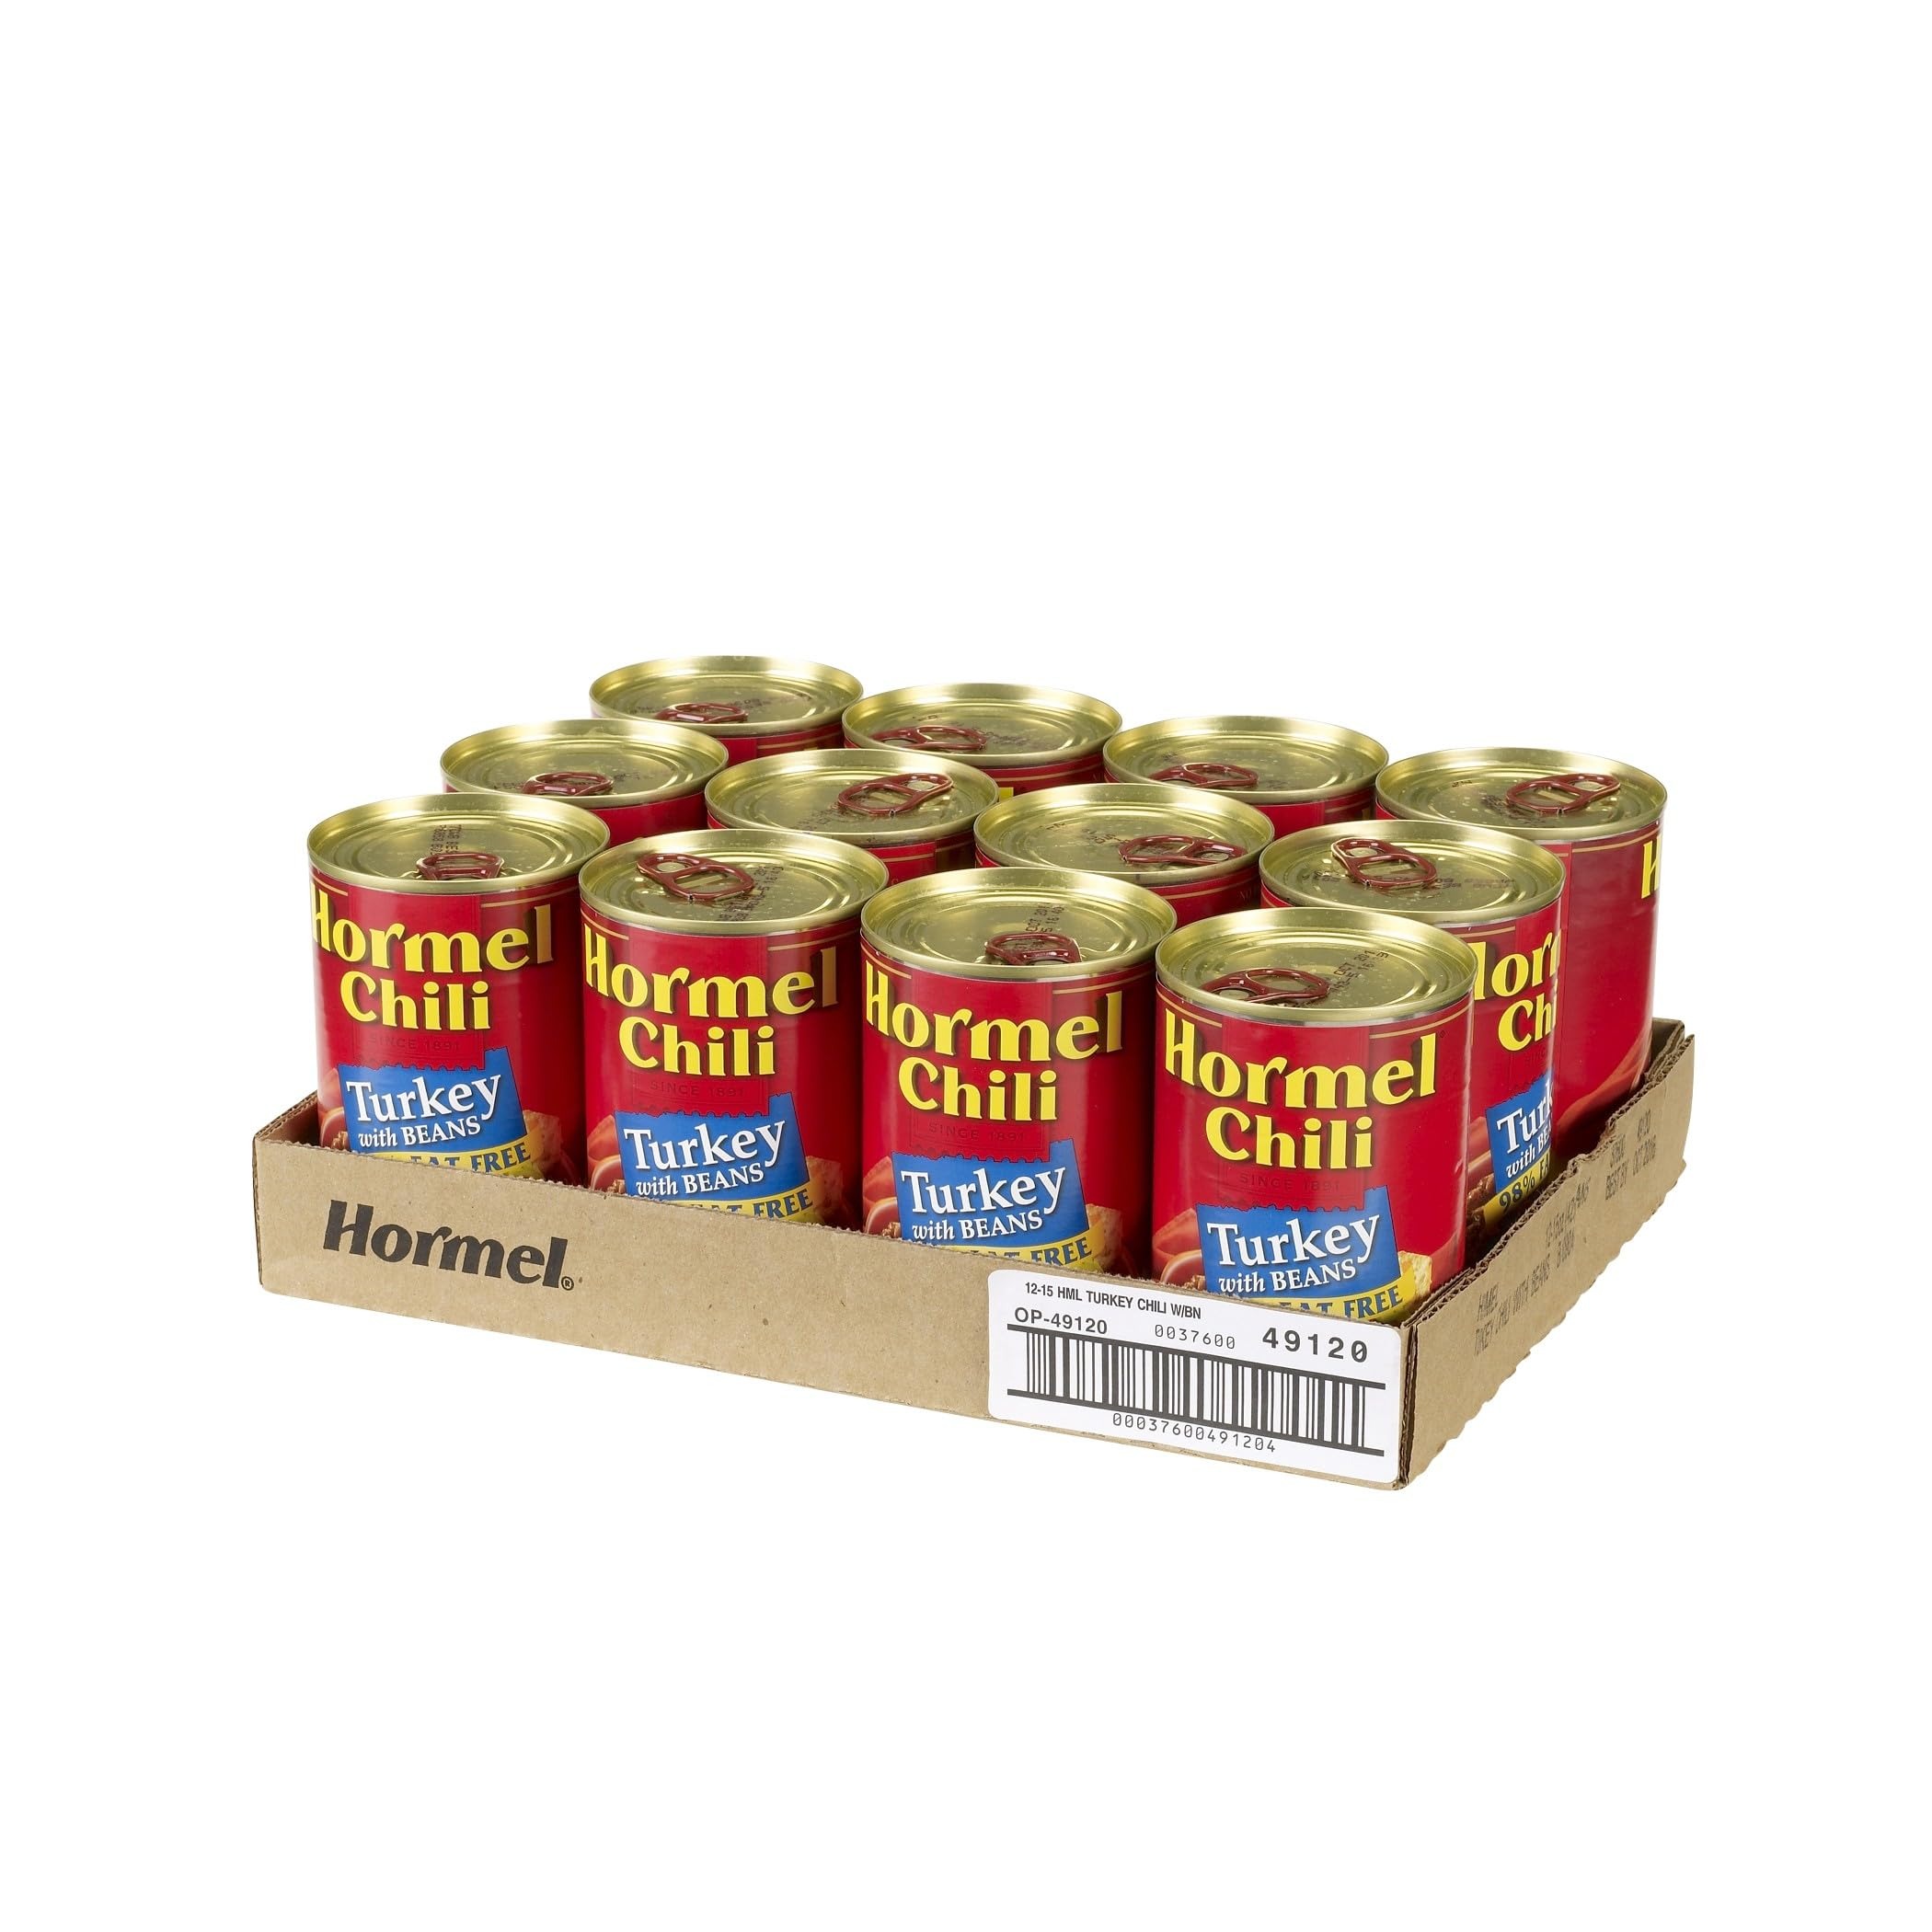
Item Name: Hormel Chili Turkey with Beans, 15 Ounce (Pack of 12)
Bullet Point 1: Turkey Chili: Made from a tasty, slow simmered recipe with a savory blend of spicy chili flavors and choice ingredients, this savory turkey chili is sure to please. 18 grams of protein per serving, 98% fat free
Bullet Point 2: Pop the Top and Serve: This can features an easy-pull top for quick and convenient meal prep. Our chili is gluten free with no artificial ingredients or preservatives added. Can coatings are BPA free
Bullet Point 3: Pour on the Flavor: Our chili makes a great topping for hot dogs, french fries and chips. Try it in casseroles, mac and cheese, hot dishes, enchiladas, spaghetti and more, or just enjoy it on its own
Bullet Point 4: Try Them All: We make an array of delicious chilis including with and without beans, less sodium, vegetarian, and with turkey, chicken or beef! Find the one you like best to satisfy your chili cravings
Bullet Point 5: Number 1 Selling Chili in America: Since 1936 we've brought you the tastiest canned chili, made from choice ingredients and cooked to perfection. It's no wonder we're America's favorite chili from coast to coast
Value: 180.0
Unit: Ounce

Price: 2.58